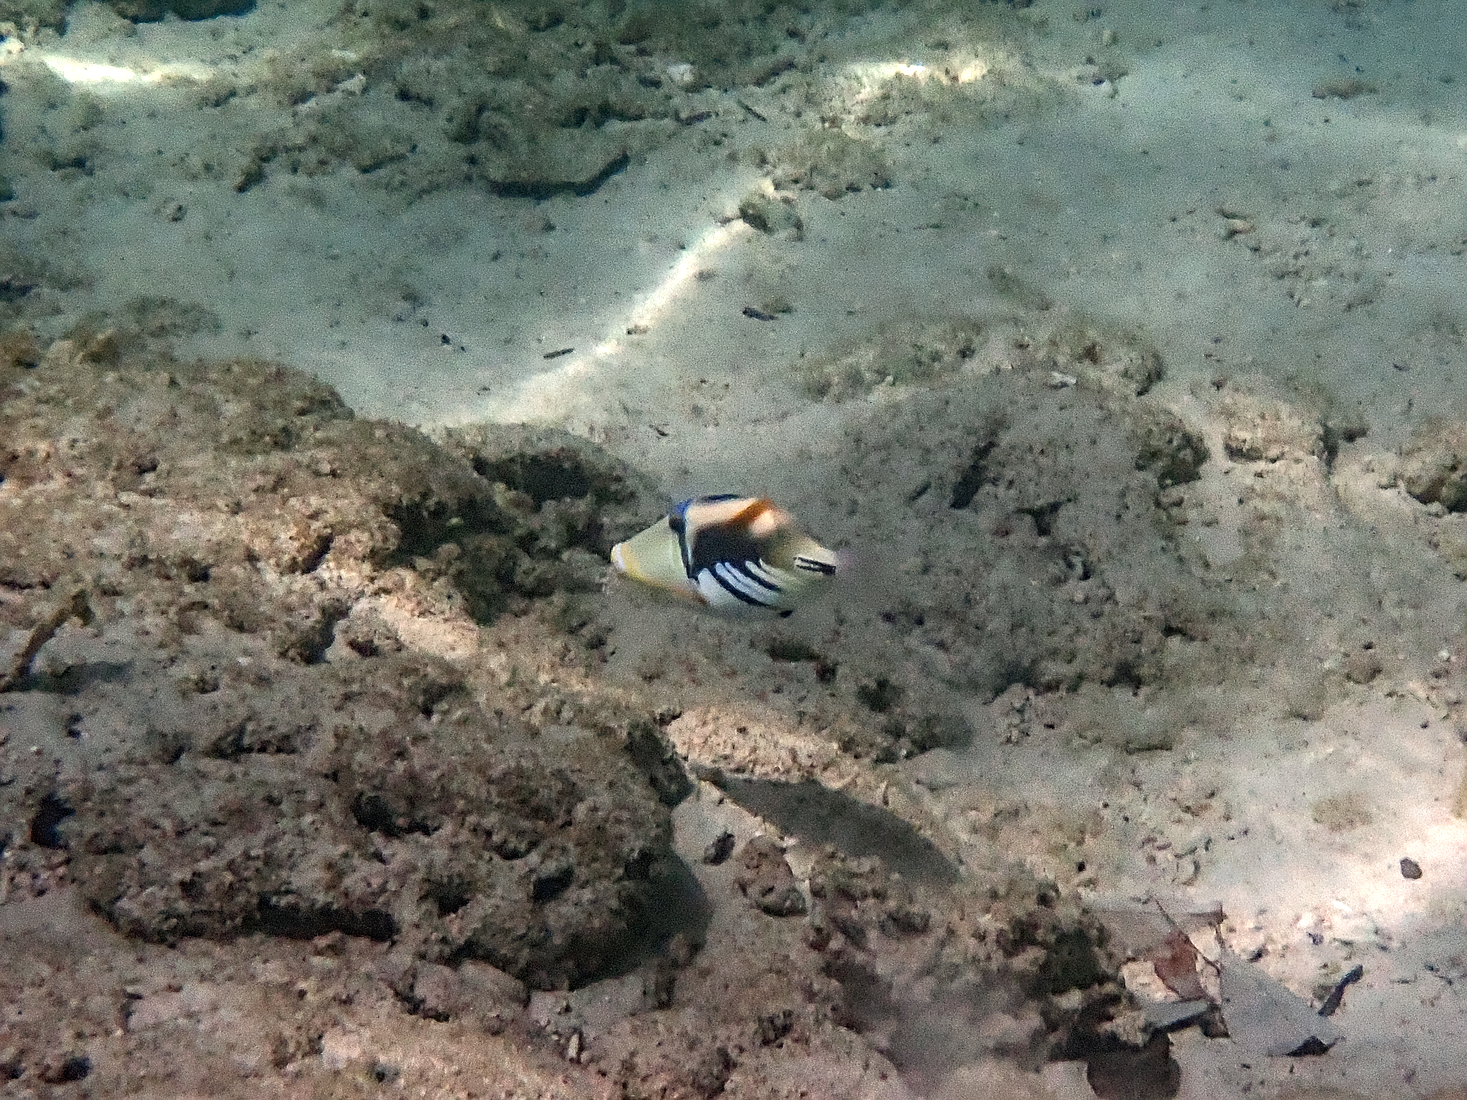
Rhinecanthus aculeatus (Lagoon Triggerfish)